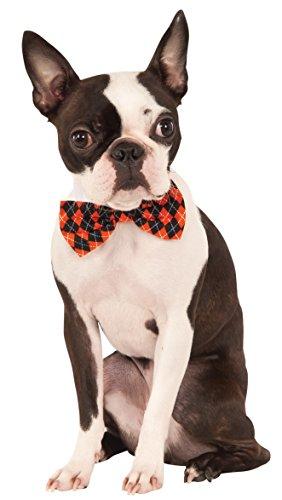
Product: Rubie's Costume Company Halloween Argyle Pet Bowtie
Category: Toys & Games | Party Supplies
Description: Bowtie for pet Features argyle pattern in orange and black.
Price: $5.09
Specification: Product Dimensions:         7 x 4.2 x 0.4 inches    |Shipping Weight: 0.3 ounces (View shipping rates and policies)|ASIN: B01C4K7C3G|Item model number: 580406 M-L|    #106159    in Kids' Party Supplies    |    #305195    in Pre-Kindergarten Toys